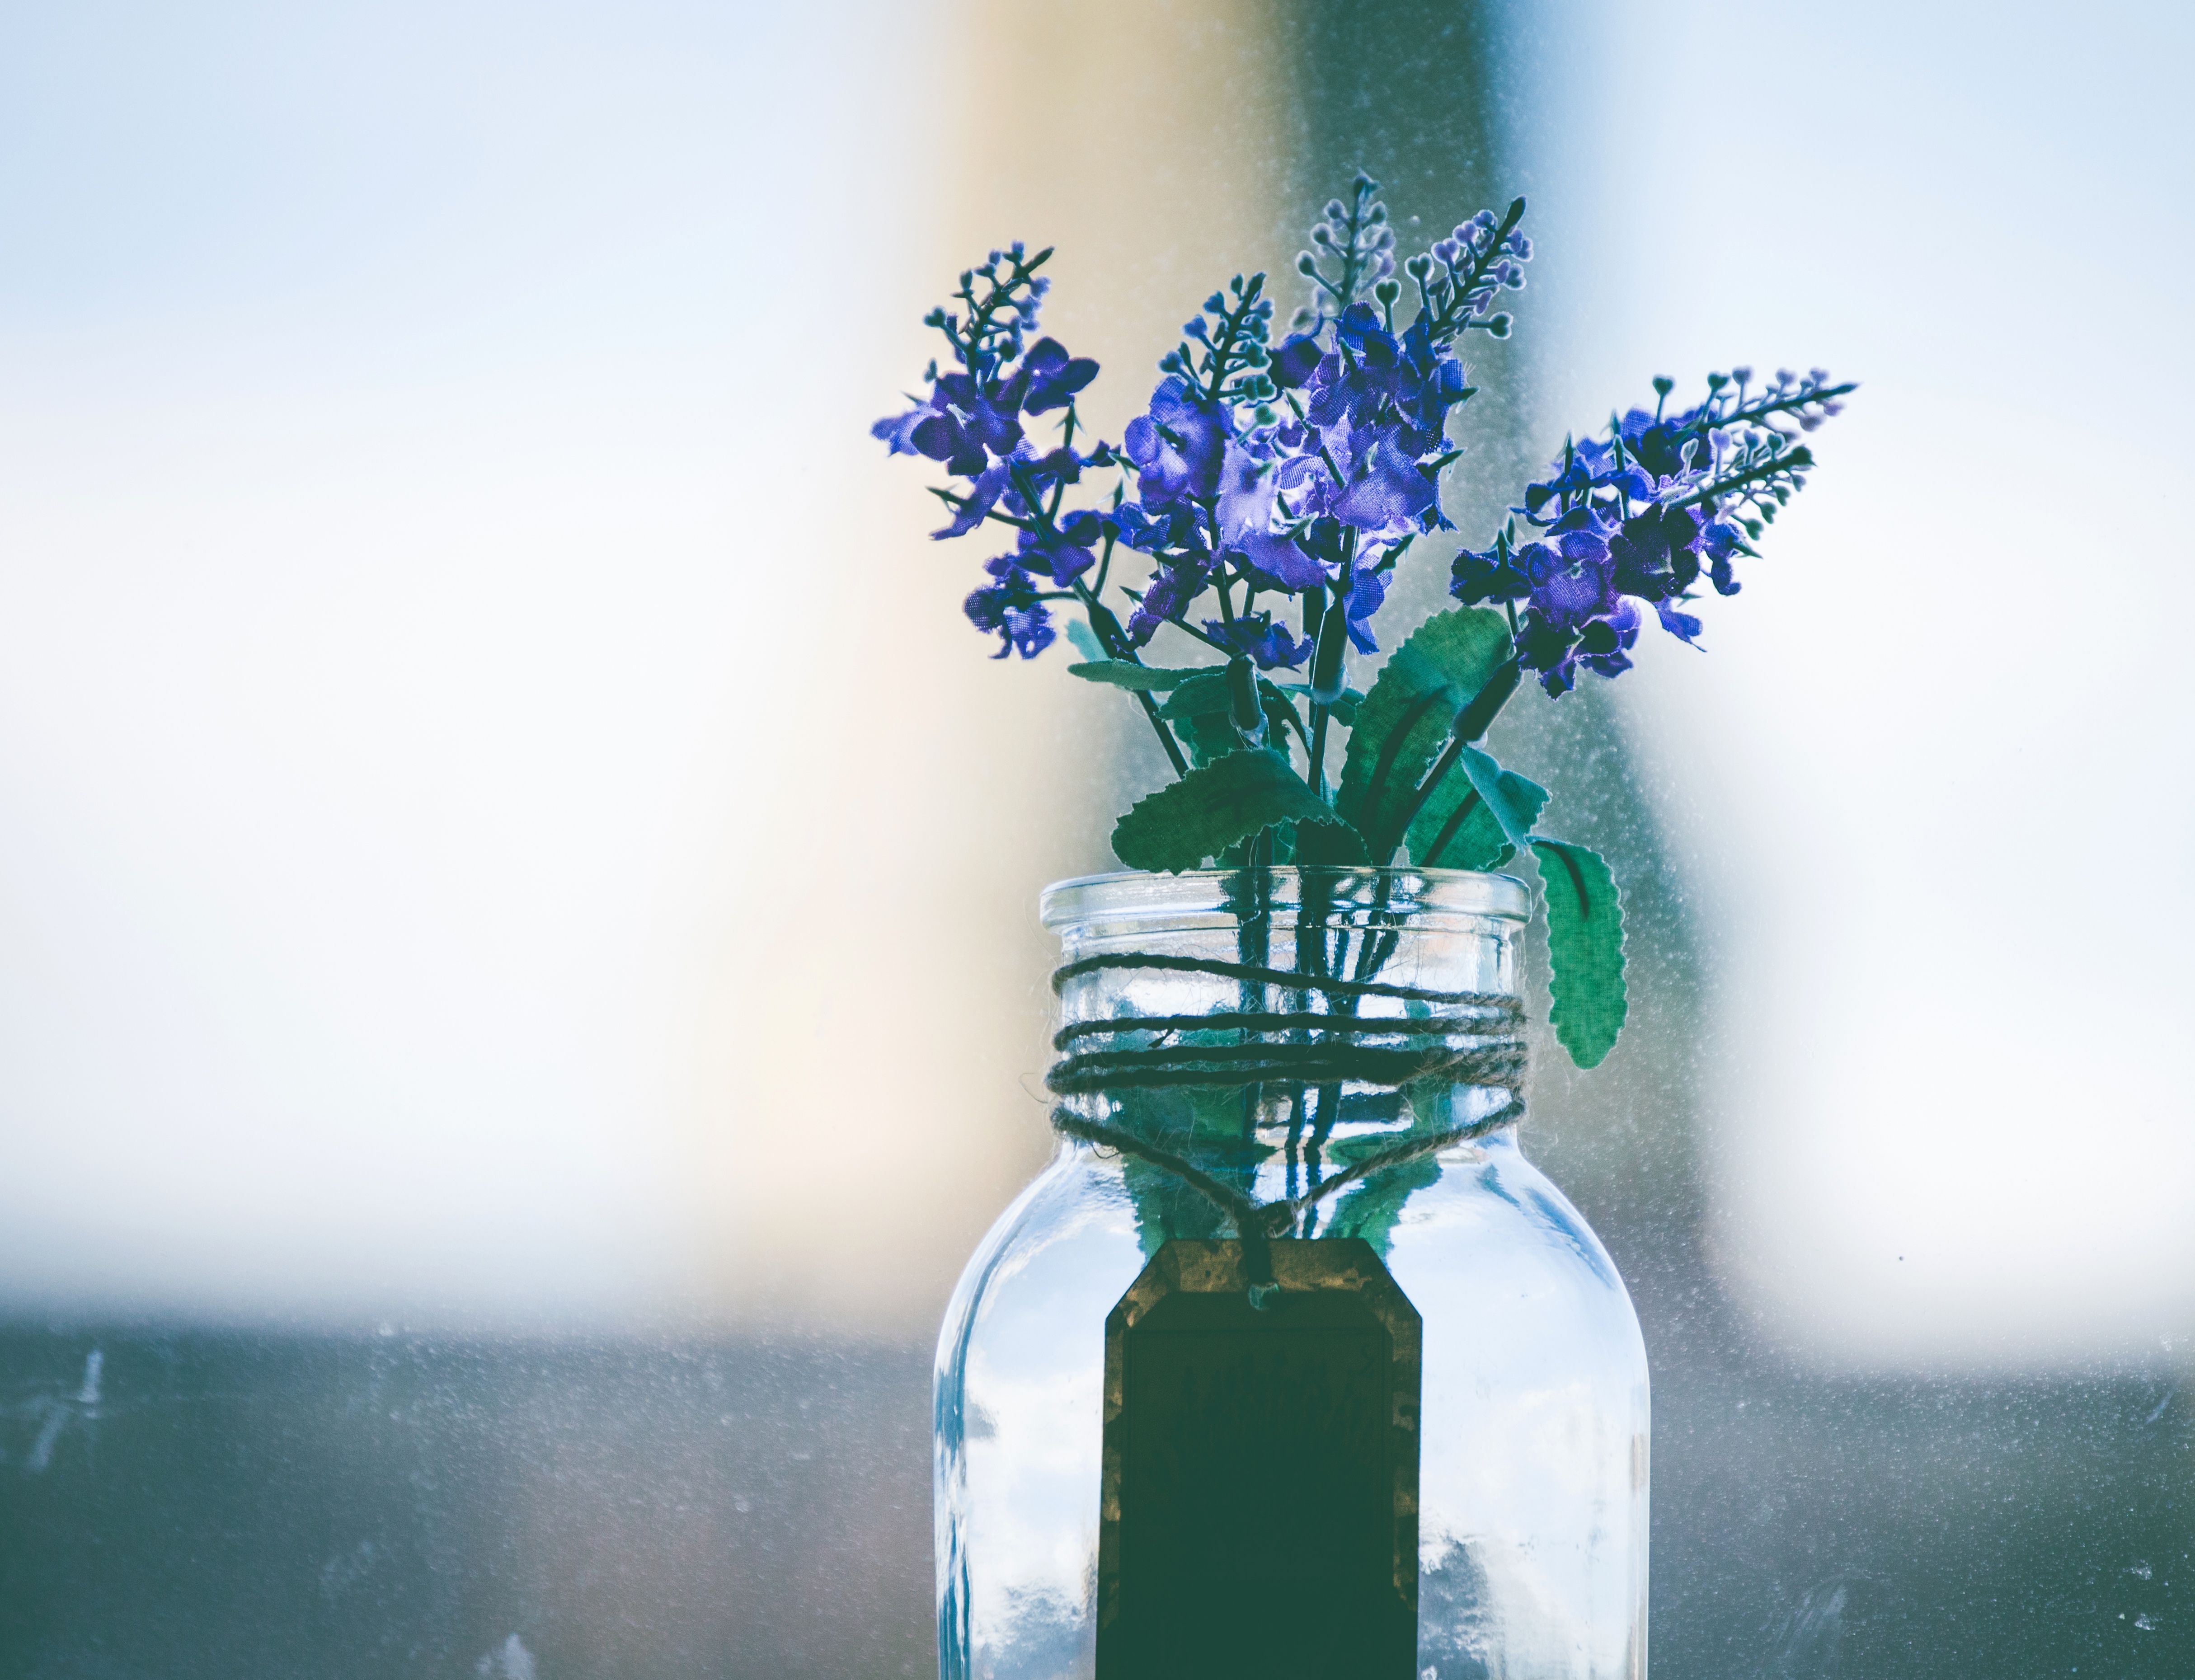
blue, cobalt blue, lavender, still life photography, flower, mason jar, vase, plant, purple, still life, cut flowers, delphinium, glass, photography, bouquet, wildflower, bottle, flowering plant, centrepiece, english lavender, borage family, glass bottle, flowerpot, home accessories, lupin, plant stem, tableware, interior design